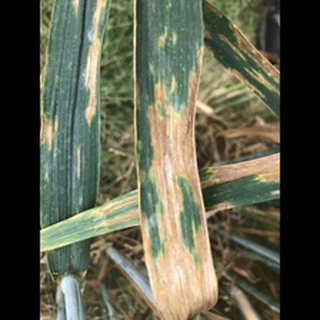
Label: wheat_septoria